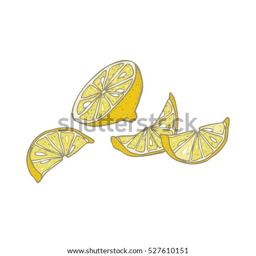
citrus - vector illustration of a sliced lemon , isolated .